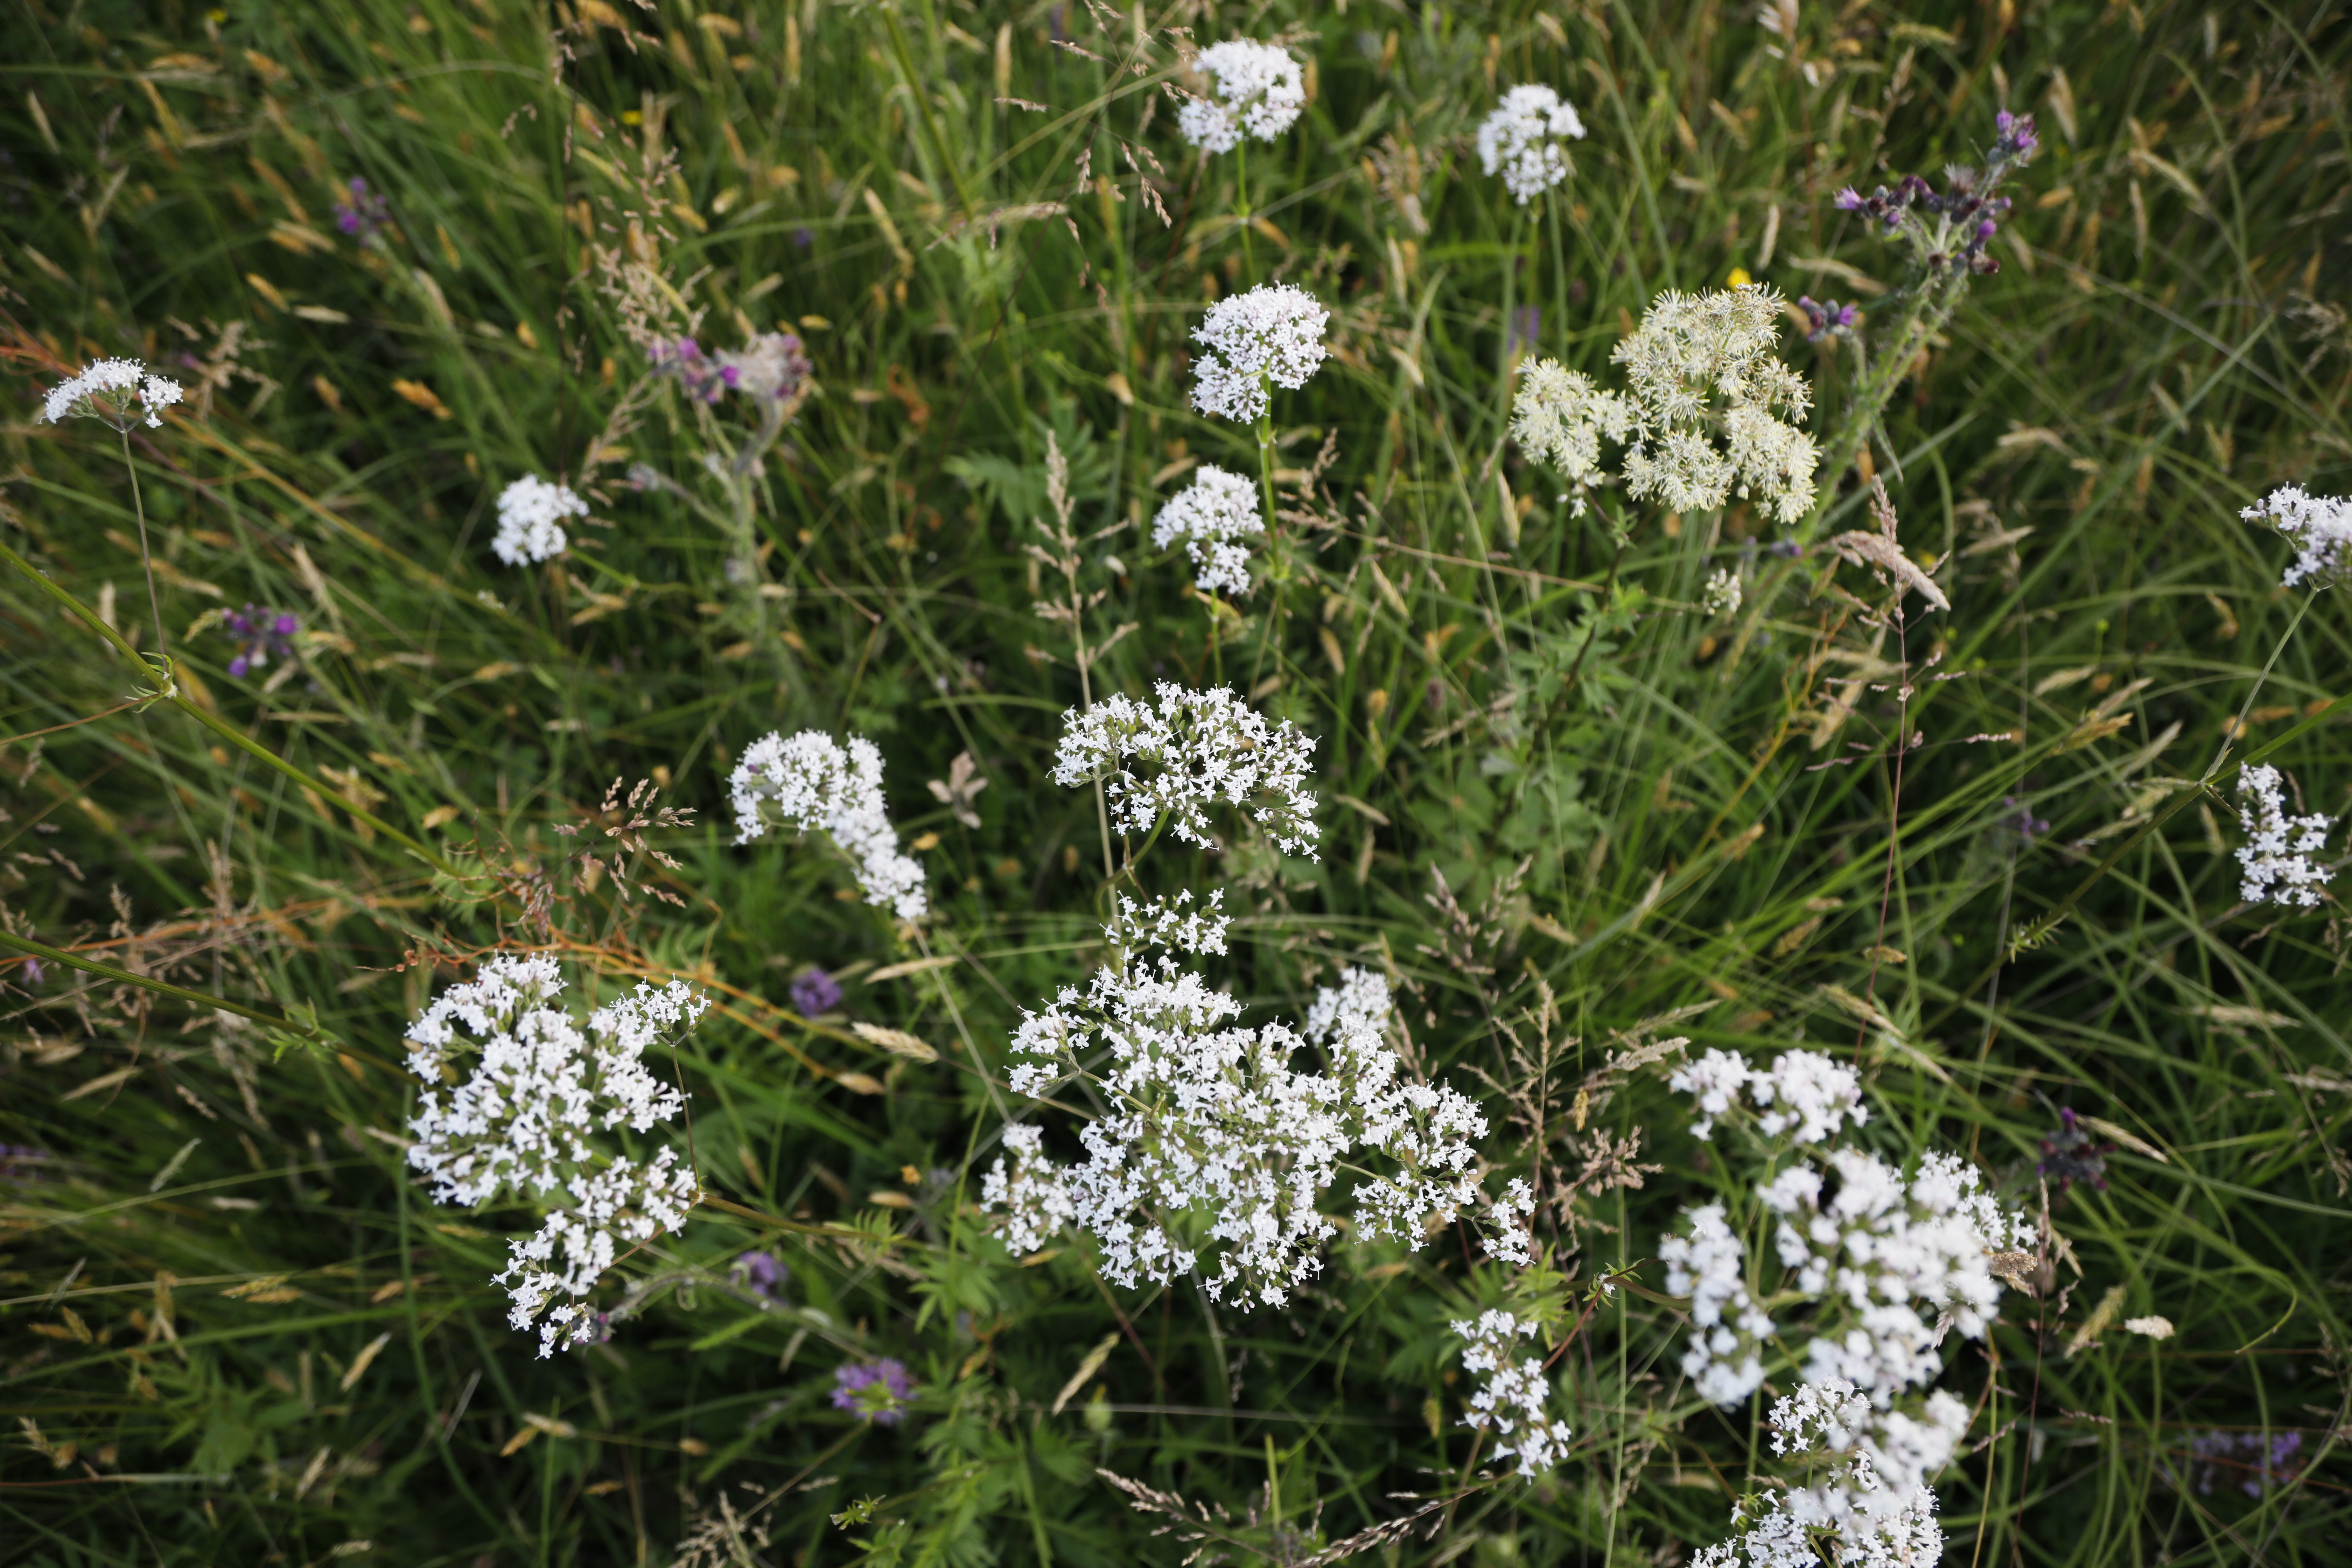
Plant species: Thalictrum flavum, Cirsium palustre, Valeriana officinalis